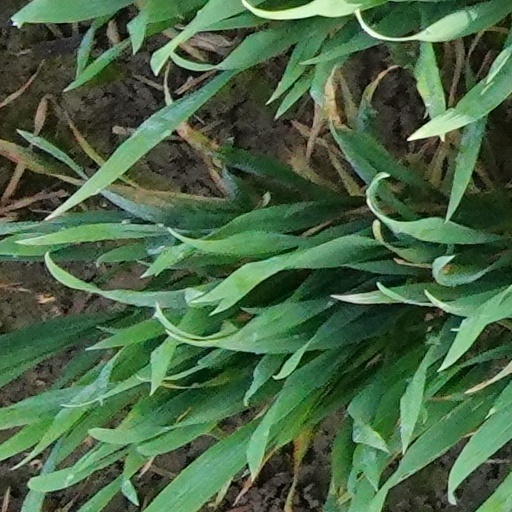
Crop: wheat